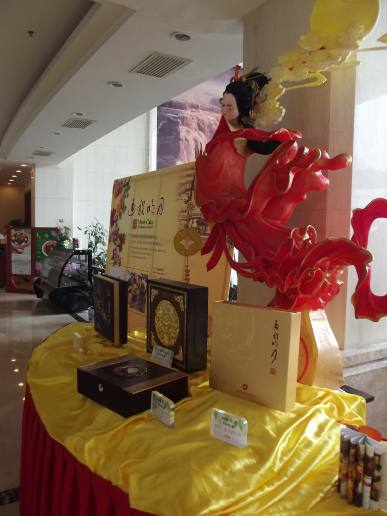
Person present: No